Ulf Merbold

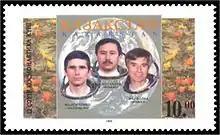
Refer to caption

In November 1992, ESA decided to start cooperating with Russia on human spaceflight. The aim of this collaboration was to gain experience in long-duration spaceflights, which were not possible with NASA at the time, and to prepare for the construction of the "Columbus" module of the ISS. On 7 May 1993, Merbold and the Spanish astronaut Pedro Duque were chosen as candidates to serve as the ESA astronaut on the first Euromir mission, Euromir 94.